CCDC130

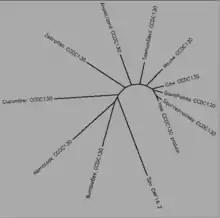
An unrooted phylogenetic tree of the human CCDC130, close orthologs, and several distant homologs.

CCDC130 is located on the short arm of chromosome 19 in humans. The exact locus is 19p13.2. The entire gene spans from 13858753-13874106 on the + strand of chromosome 19. CCDC130 is bordered upstream by CACNA1A on the - strand, glatobu, smagly, and socho on the + strand, and downstream by MGC3207, C19orf53, ZSWIM4 on the + strand and joypaw, smeygly, floytobu, smawgly, and wycho on the - strand. Glatobu, smagly, socho, joypaw, smeygly, floytobu, smawgly, and wycho have only been verified by cDNA sequences in GenBank and have no information available about their function. There are also several small genes found within the CCDC130 sequence, with snugly, glytobu, stygly, and glartobu occurring on the + strand and chacho, zoycho, spogly, glotobu, glutobu, and sneygly occurring on the - strand. All of these small genes have extremely low levels of expression (under 3% of the expression of the average gene), with stygly having the highest expression at 2.8% of the average.